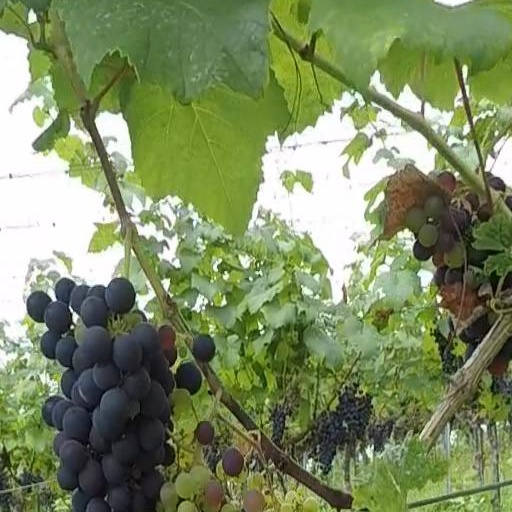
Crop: grape